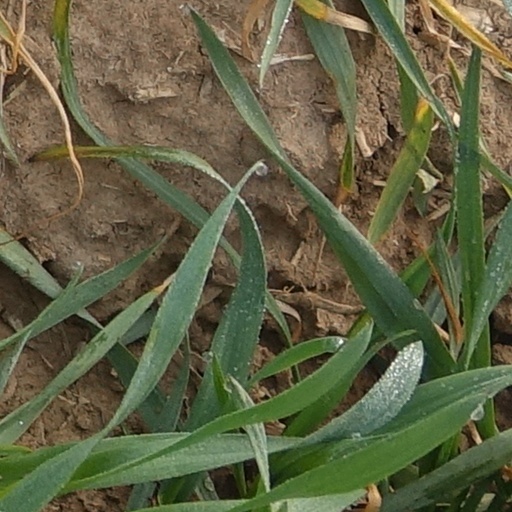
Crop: wheat